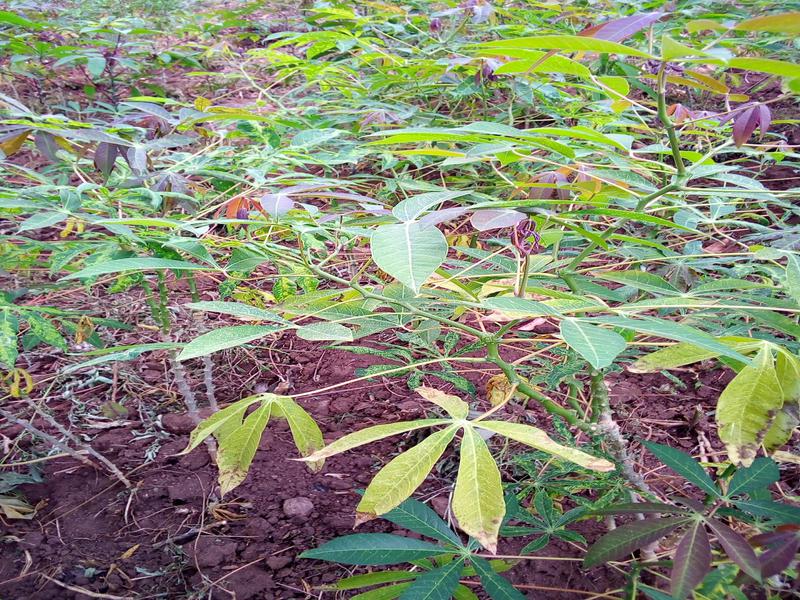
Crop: cassava
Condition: bacterial_blight